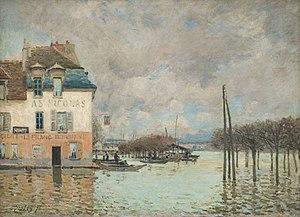
Le Pays des Impressionnistes est un label créé par le syndicat intercommunal à vocations multiples des Coteaux de Seine en 2001 afin de valoriser le patrimoine culturel de cette région d'accueil touristique. Neuf communes du département des Yvelines qui longent la boucle de la Seine et où, au cours du XIXᵉ siècle, des peintres impressionnistes ont exercé leur art sont associées à cette création : Bougival, Carrières-sur-Seine, Chatou, Croissy-sur-Seine, Le Pecq, Le Port-Marly, Louveciennes, Marly-le-Roi et Noisy-le-Roi. On y trouve le Chemin des Impressionnistes, quatre parcours pédestres jalonnés de reproductions de peintures témoignant du caractère encore remarquable des paysages des sites impressionnistes, proposés à l'inscription au Patrimoine mondial de l'humanité depuis 2009. Rueil-Malmaison, situé dans le département des Hauts-de-Seine, les a rejoint en 2010, année où huit de ces communes confient la mission de développement touristique du Pays des Impressionnistes à l’Office de Tourisme de Marly-le-Roi, qui propose des croisières impressionnistes le long des berges de la Seine, et des visites d'ateliers de peintres contemporains.
Adolphe Tavernier de son nom complet Adolphe Eugène Tavernier, né le 2 septembre 1853 à Paris, ville où il est mort le 20 juillet 1945, est un escrimeur, écrivain, critique d'art, collectionneur et journaliste français.
Le Port-Marly est une commune française située dans le département des Yvelines en région Île-de-France.
L'Inondation à Port-Marly est une série de 4 et 7 tableaux peints par Alfred Sisley en 1872 et 1876. L'un d'entre eux se trouve actuellement au 2ᵉ étage du musée d'Orsay dans la section 32. Exposé lors de la deuxième exposition des impressionnistes, avant de rejoindre la collection Adolphe Tavernier, il a été acquis par la France par legs du comte Isaac de Camondo. Une autre version du tableau fait quant à elle partie des collections du Musée des beaux-arts de Rouen. Peints à Port-Marly, 2 versions du tableau sont reproduits sur le lieu de leurs créations sur un parcours du Pays des Impressionnistes.